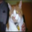
Label: cat